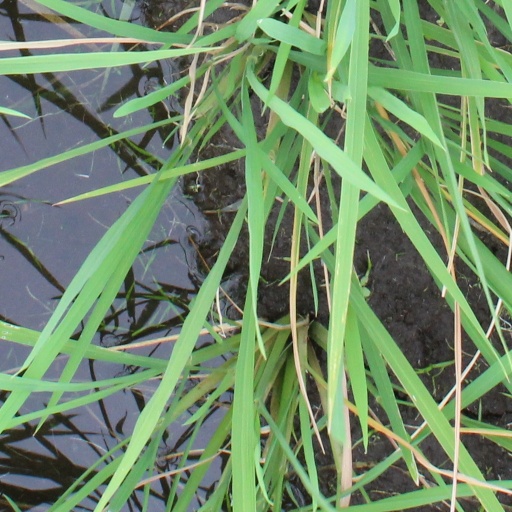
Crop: rice